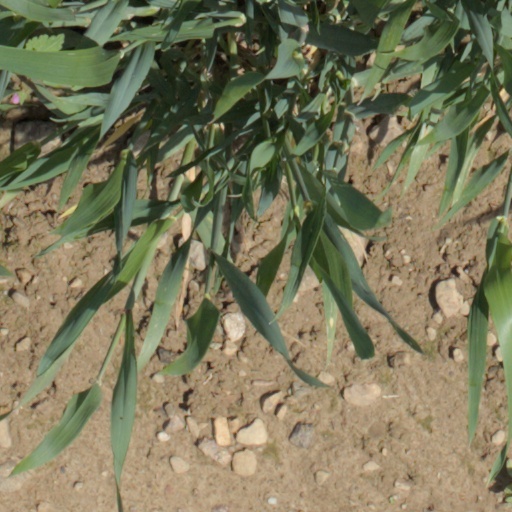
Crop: wheat